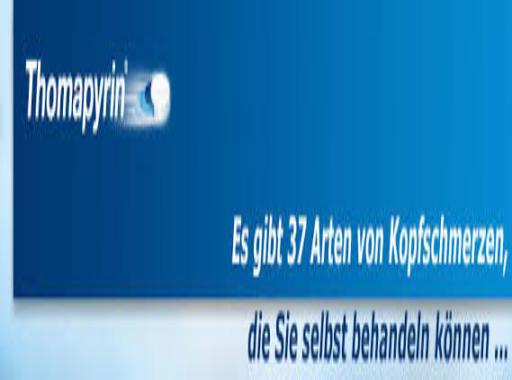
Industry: Medical